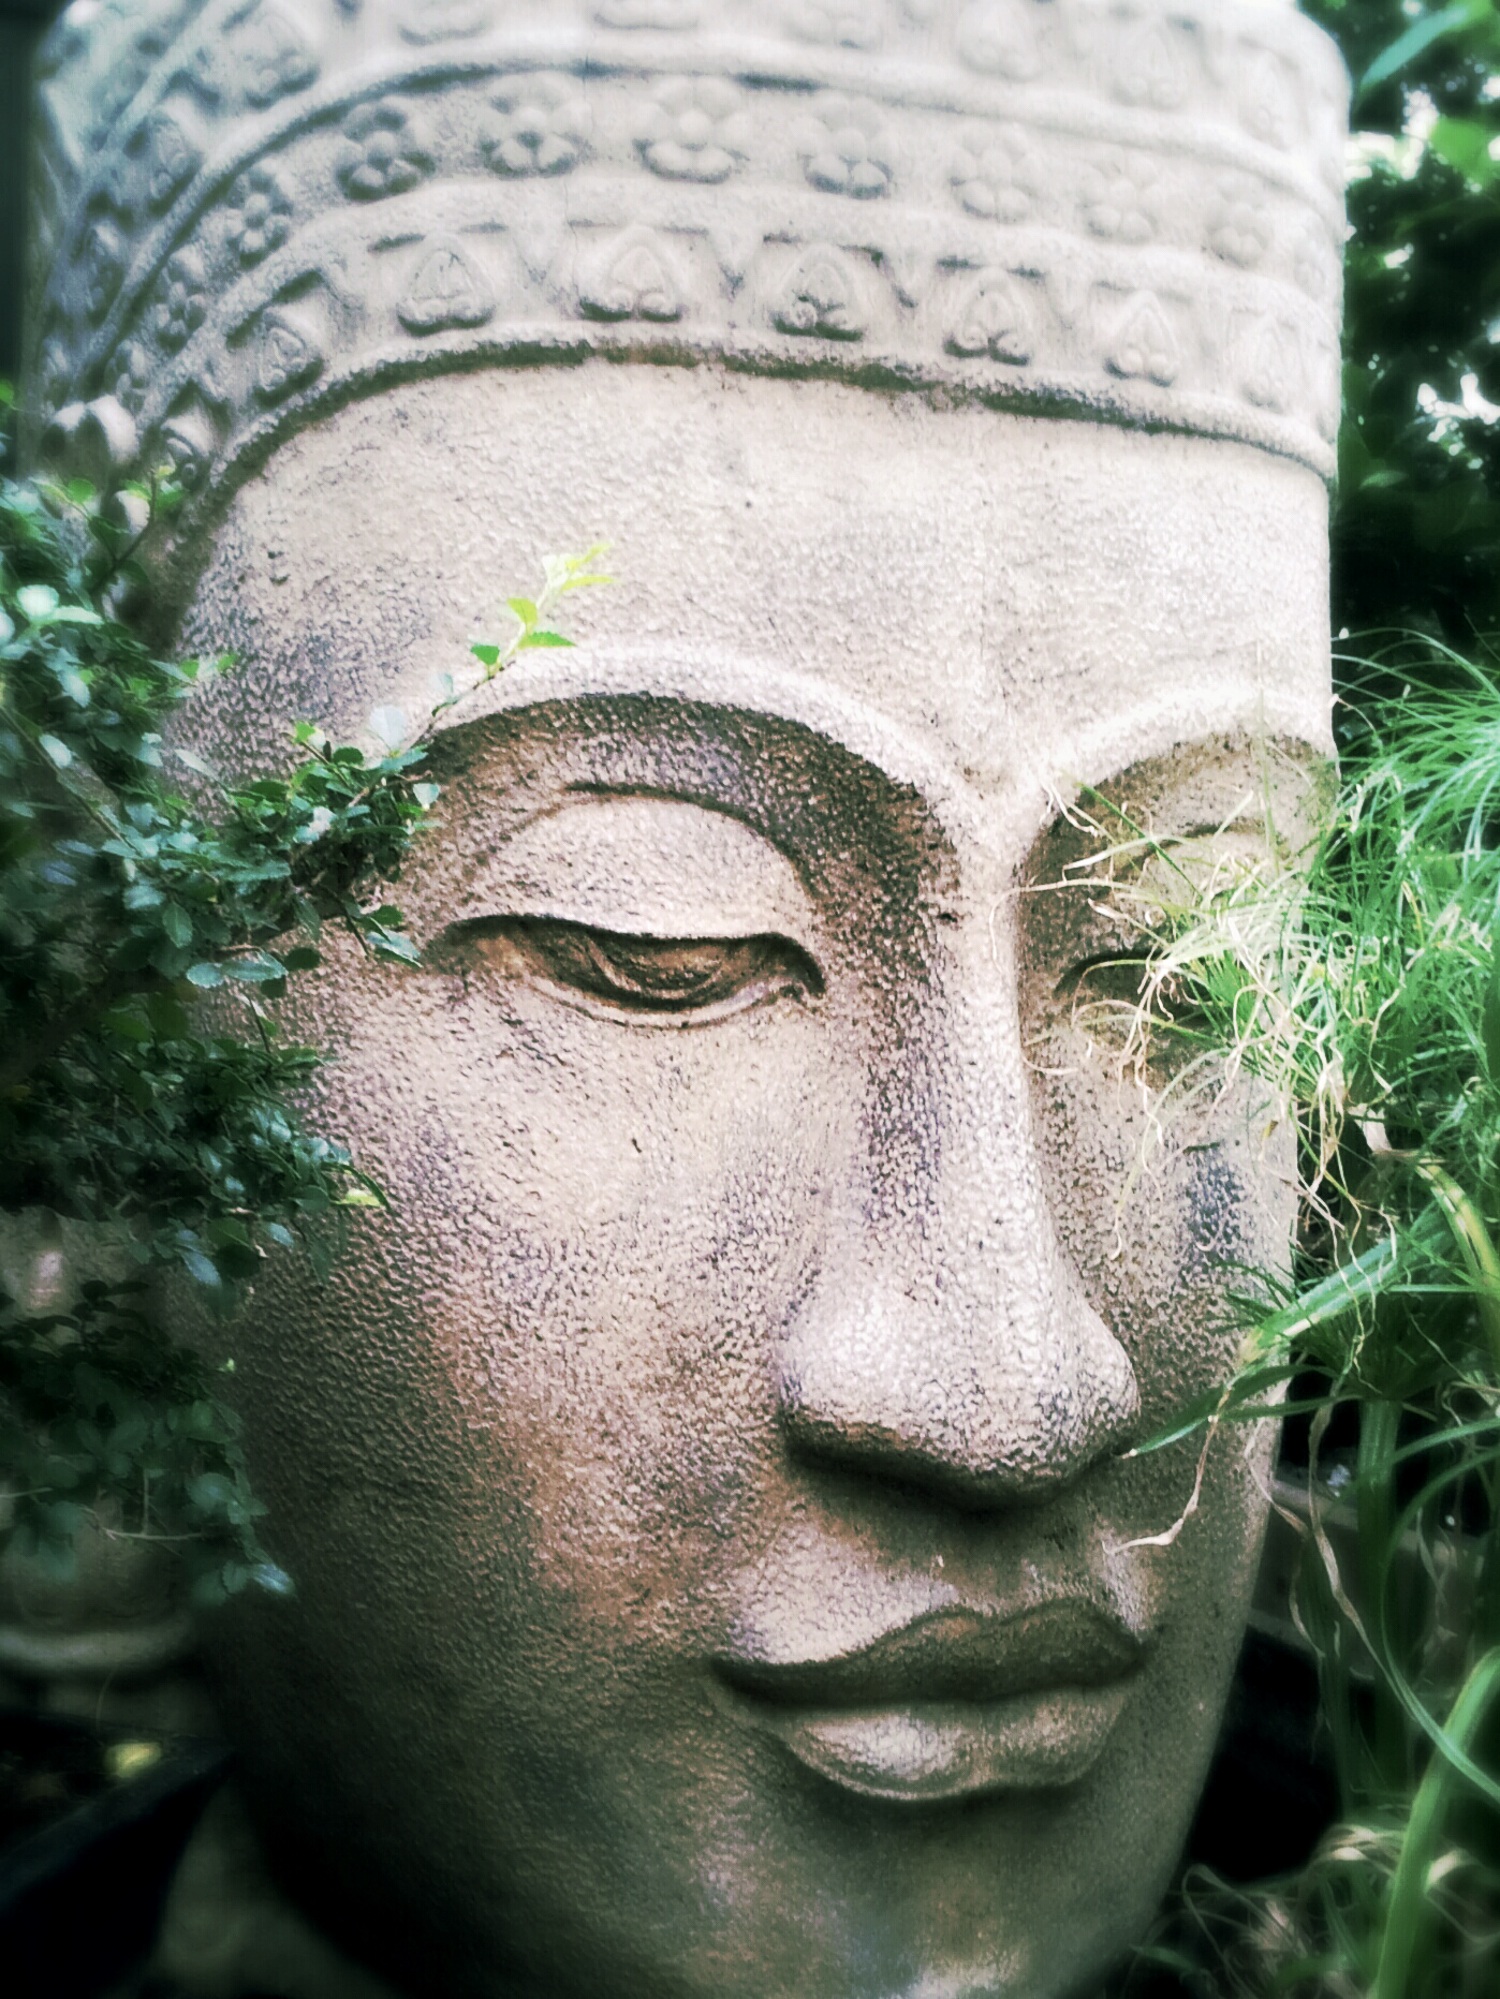
grass, monument, tranquility, statue, portrait, green, relax, color, calm, buddhist, zen, close up, face, sculpture, art, relaxation, meditation, temple, head, look, buddha, serenity, concept, carving, ancient history